Bahtoo Stadium

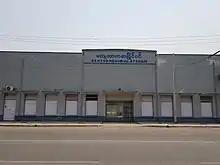
Bahtoo Stadium in 2020

Bahtoo Stadium also hosts other local and regional football tournaments. It was the venue for the 2006 Myanmar Grand Royal Challenge Cup, an international football tournament.